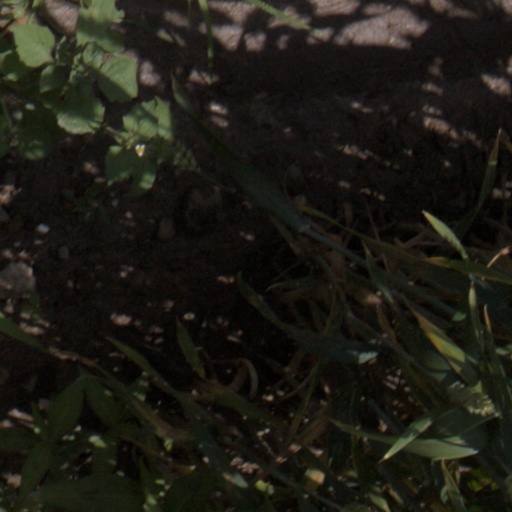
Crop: wheat